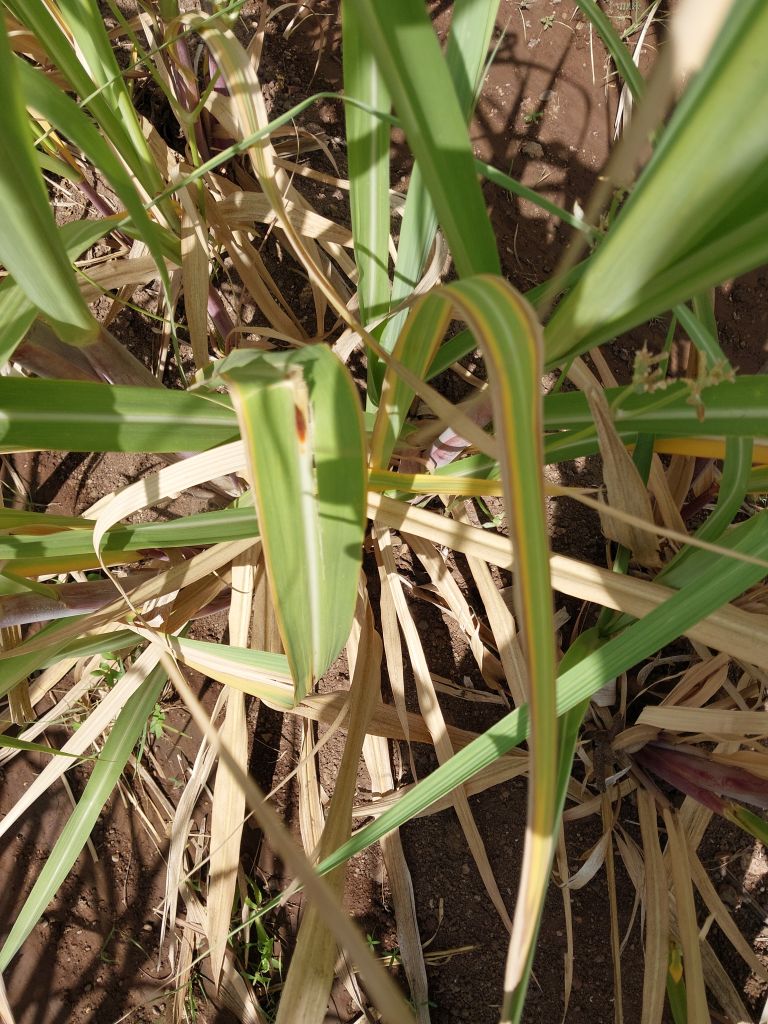
Label: Brown Spot